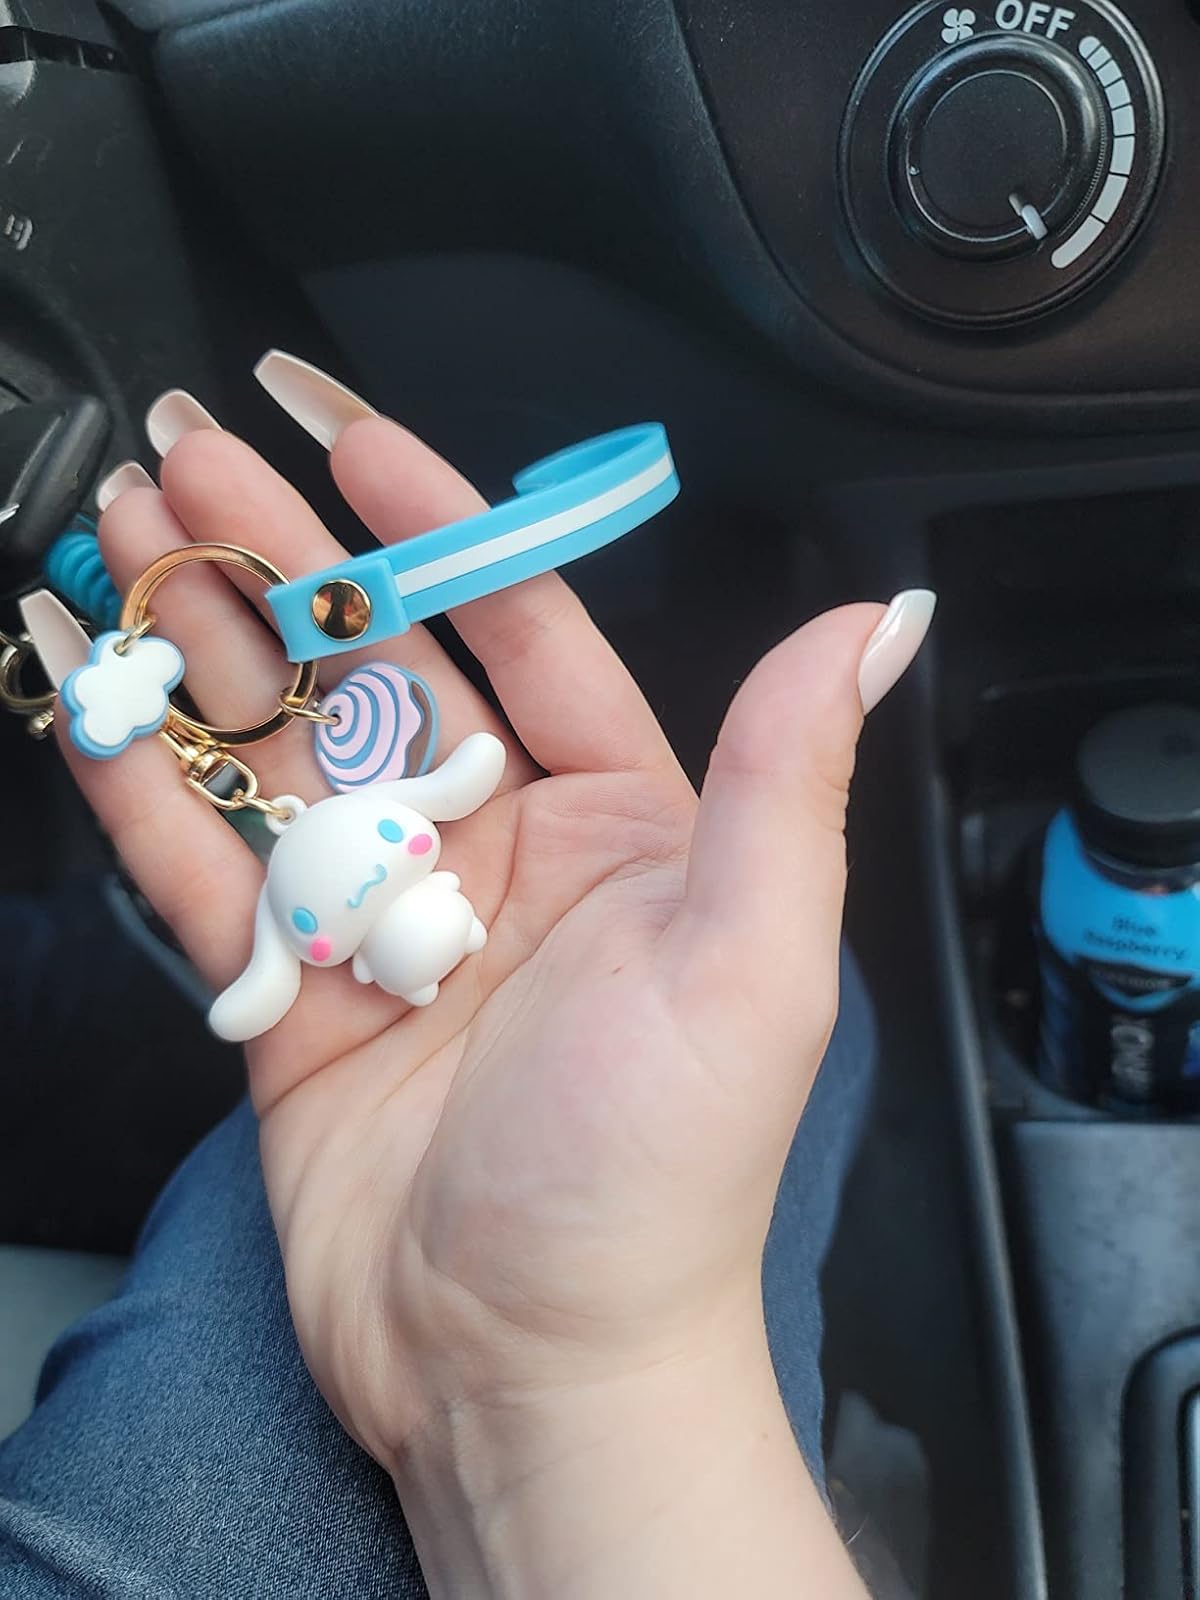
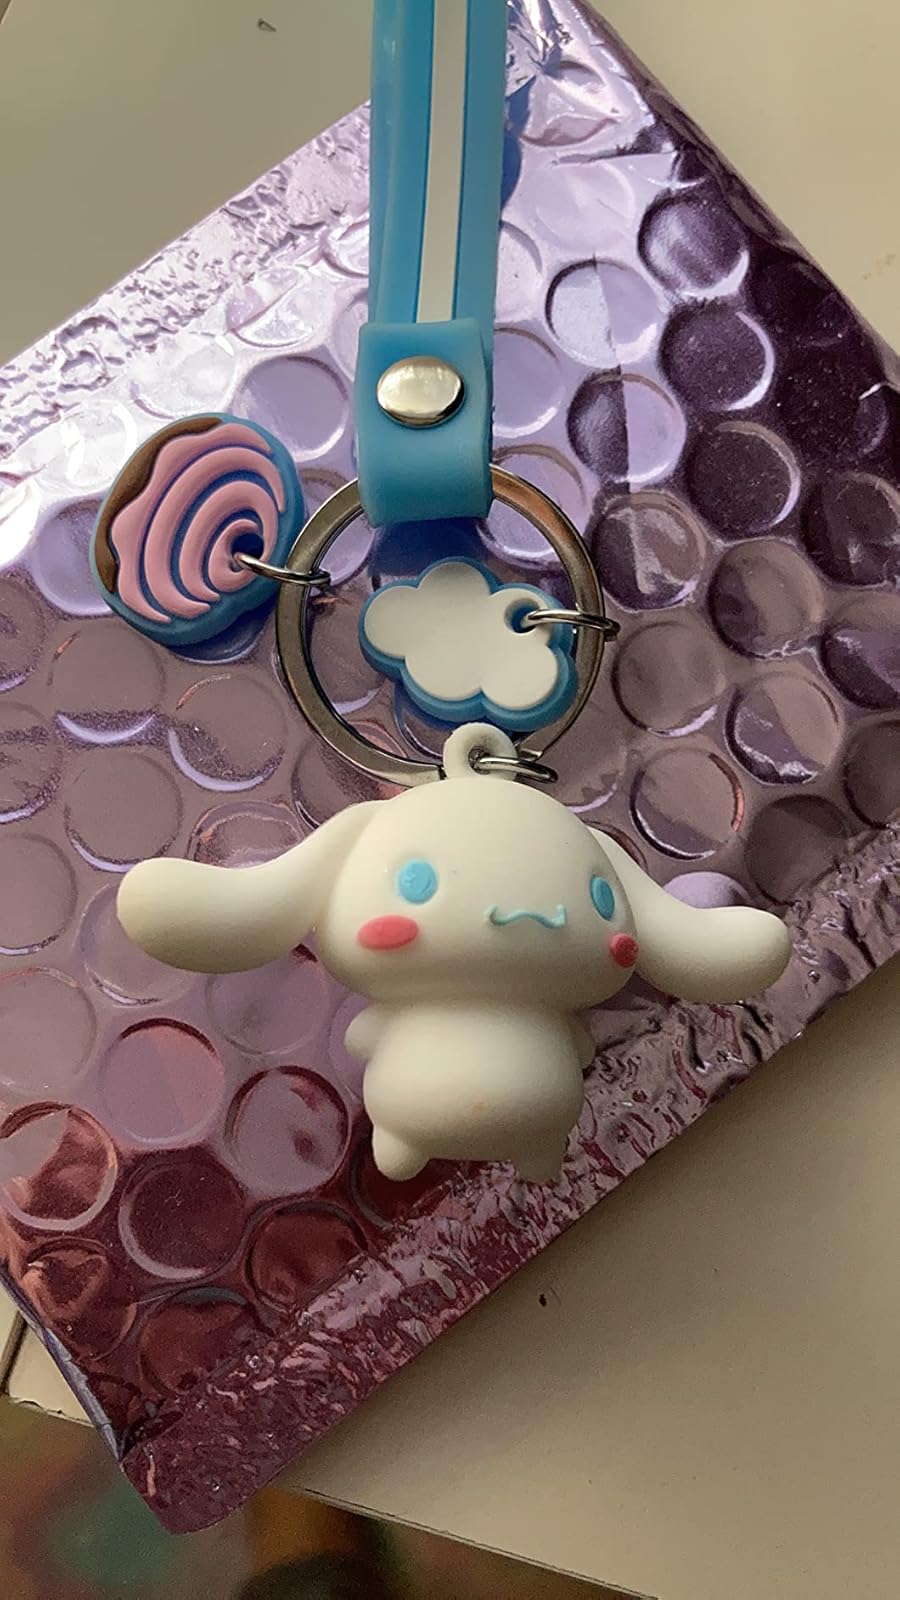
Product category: accessories_keychain
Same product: yes